Crown Royal

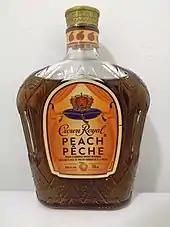
Crown Royal Peach was introduced in 2019.

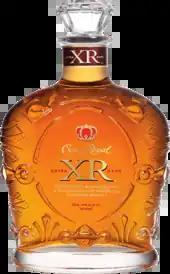
A bottle of Crown Royal XR (Red), is a discontinued variation of the whiskey

Crown Royal offerings have generally performed well at international spirit ratings competitions. For example, the basic Canadian whisky was awarded a string of five gold medals at the San Francisco World Spirits Competitions between 2005 and 2012.